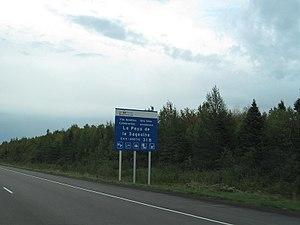
Le pays de La Sagouine, roman d'Antonine Maillet, qui se passe à Bouctouche en Acadie.
Le Pays de la Sagouine est un parc touristique de la ville de Bouctouche, dans la province canadienne du Nouveau-Brunswick, inspiré d'un roman d'Antonine Maillet portant le titre de La Sagouine.
La Sagouine est une pièce écrite par Antonine Maillet en 1971 et Viola Léger joue l'unique personnage éponyme de cette pièce. L'auteure s'est inspirée d'une femme ayant réellement vécu, une certaine Sarah Cormier. La Sagouine a ensuite été adaptée à la télévision de Radio-Canada en 1976 et à nouveau en 2006 par Connexions Productions pour Radio-Canada par le réalisateur acadien Phil Comeau, cette fois dans les décors réels du parc du Pays de la Sagouine.
Antonine Maillet, née le 10 mai 1929 à Bouctouche, au Nouveau-Brunswick, est une romancière et dramaturge acadienne. Ses œuvres les plus connues sont la pièce La Sagouine et le roman Pélagie-la-Charrette.
L’Acadie est généralement considérée comme une région nord-américaine où résident environ 500 000 Acadiens. L'Acadie comprend grosso modo le nord et l'est de la province canadienne du Nouveau-Brunswick ainsi que des localités et des régions plus isolées au Québec et sur l'Île-du-Prince-Édouard et en Nouvelle-Écosse ainsi que le nord-ouest du Maine aux États-Unis. La communauté francophone de Terre-Neuve-et-Labrador, bien qu'ayant une origine différente des Acadiens, est parfois incluse dans cette définition. D'autres définitions, faisant presque toutes allusion à un territoire, comprennent en général la Louisiane – les Cadiens. La question des frontières de l'Acadie est donc fondamentale mais seules celles de la Louisiane sont reconnues. En fait, selon un certain point de vue, l'Acadie serait donc une nation sans reconnaissance explicite.
Bouctouche est une ville canadienne du comté de Kent, au sud-est du Nouveau-Brunswick.